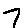
Label: 7